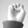
ASL letter: E